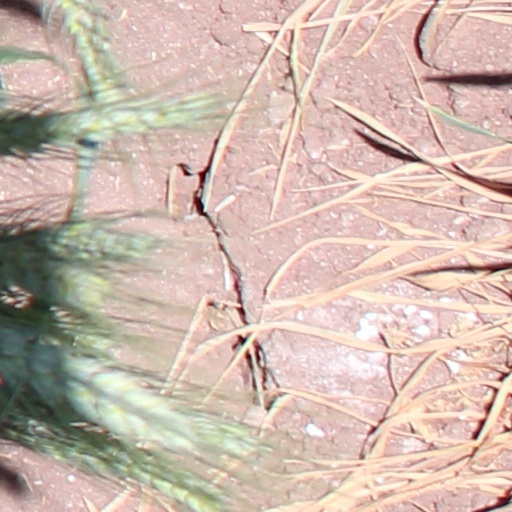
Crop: wheat